Cash McCall

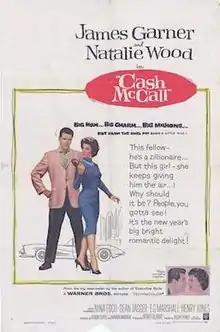
Theatrical release poster

Cash McCall is a 1960 American romantic drama film in Technicolor from Warner Bros., produced by Henry Blanke, directed by Joseph Pevney, and starring James Garner and Natalie Wood. The film's screenplay by Lenore J. Coffee and Marion Hargrove is based upon the novel of the same name by Cameron Hawley.